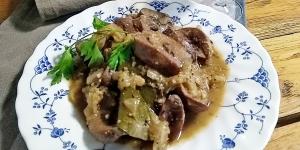
rinones al jerez